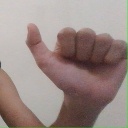
अक्षर: त